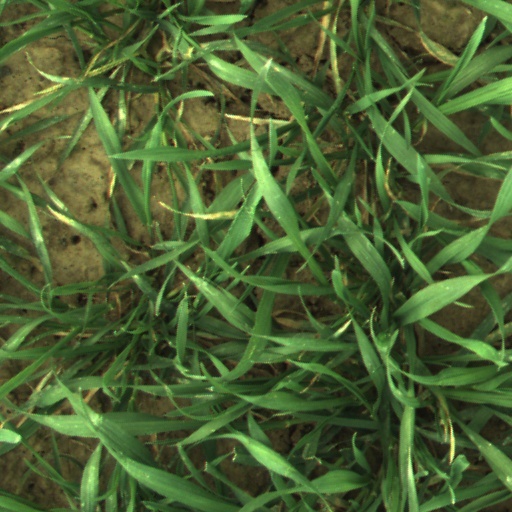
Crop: wheat